Royal Scots Navy

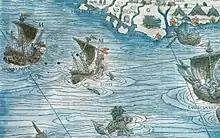
A Scottish armed merchantman engaged in the Baltic trade is attacked by a Hanseatic ship. Detail from Carta marina, by Olaus Magnus.

English naval power was vital to King Edward I's successful campaigns in Scotland from 1296, using largely merchant ships from England, Ireland and his allies in the Islands to transport and supply his armies. Part of the reason for Robert I's success was his ability to call on naval forces from the Islands. As a result of the expulsion of the Flemings from England in 1303, he gained the support of a major naval power in the North Sea. The development of naval power allowed Robert to successfully defeat English attempts to capture him in the Highlands and Islands and to blockade major English controlled fortresses at Perth and Stirling, the last forcing King Edward II to attempt the relief that resulted at English defeat at Bannockburn in 1314. Scottish naval forces allowed invasions of the Isle of Man in 1313 and 1317 and Ireland in 1315. They were also crucial in the siege of Berwick, which led to its fall in 1318.